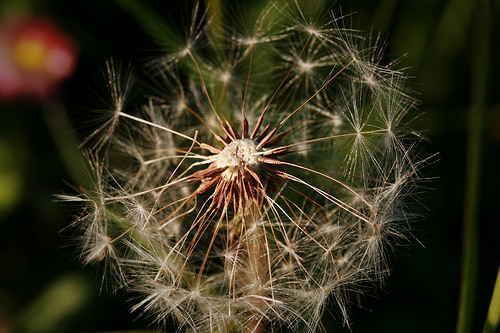
Flower: dandelion